Sky position (RA, Dec in degrees): 179.578, 5.715
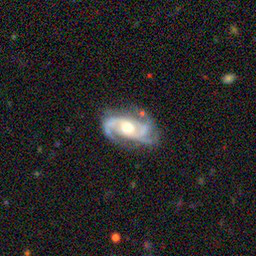
Galaxy morphology: Unbarred Loose Spiral Galaxies